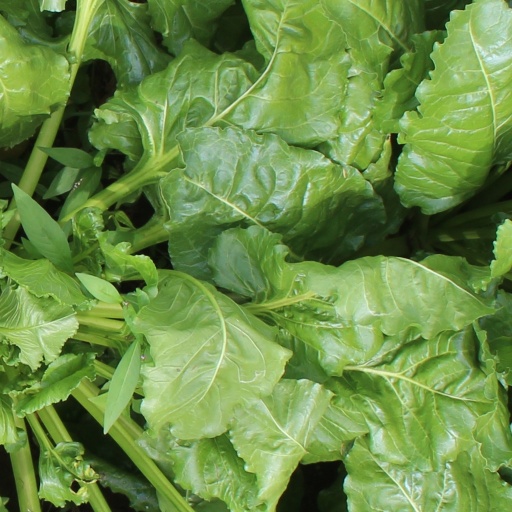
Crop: sugar beet